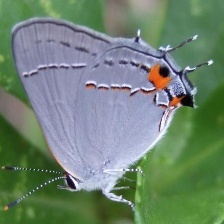
Species: GREY HAIRSTREAK
Butterfly family (ImageNet category): lycaenid_butterfly